Willy DeVille

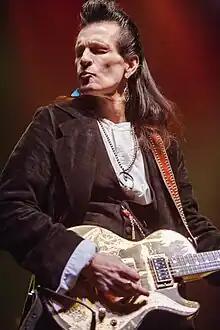
Willy DeVille in 2008

Willy DeVille (born William Paul Borsey Jr.; August 25, 1950 – August 6, 2009) was an American singer and songwriter. During his thirty-five-year career, first with his band Mink DeVille (1974–1986) and later on his own, DeVille created songs rooted in traditional American musical styles. He worked with collaborators from across the spectrum of contemporary music, including Jack Nitzsche, Doc Pomus, Dr. John, Mark Knopfler, Allen Toussaint, and Eddie Bo. Latin rhythms, blues riffs, doo-wop, Cajun music, strains of French cabaret, and echoes of early-1960s uptown soul can be heard in DeVille's work.